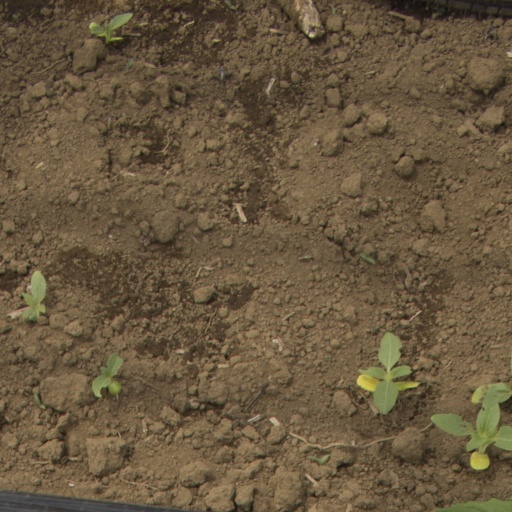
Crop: Jerusalem artichoke